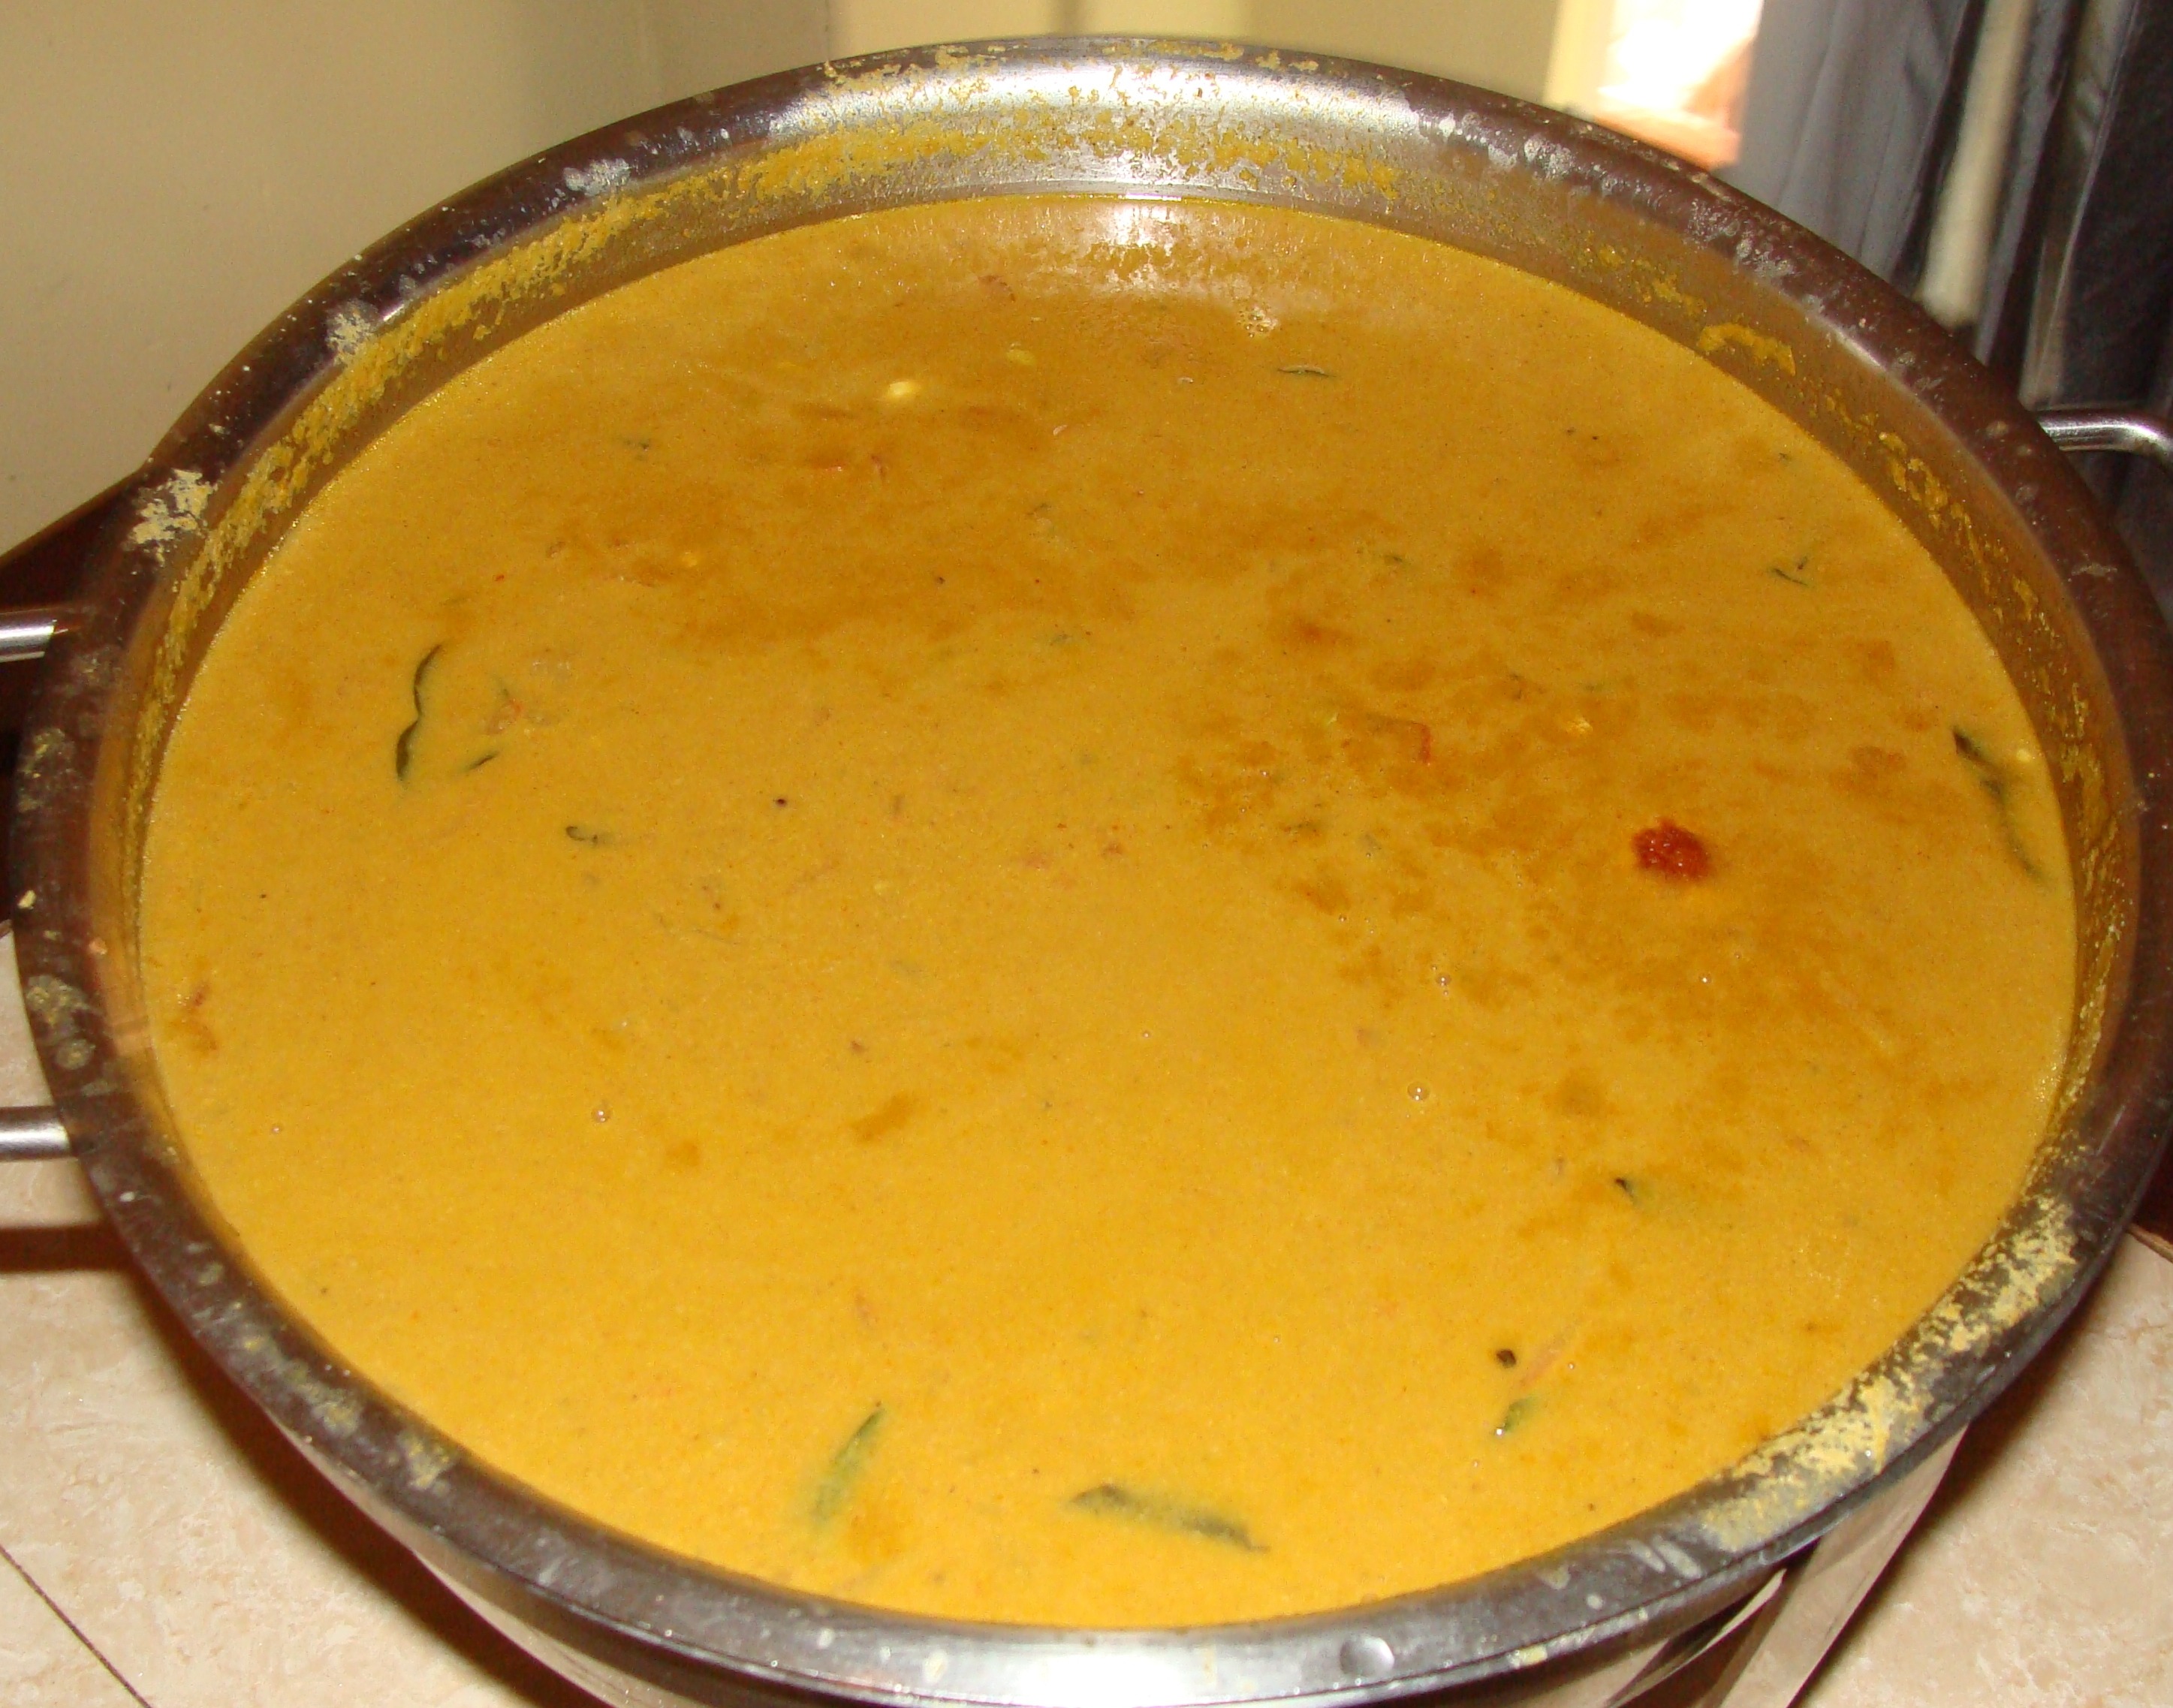
dish, food, produce, cuisine, soup, calabaza, india, curry, gravy, south indian, indian cuisine, tarhana, kodagu, kadle curry